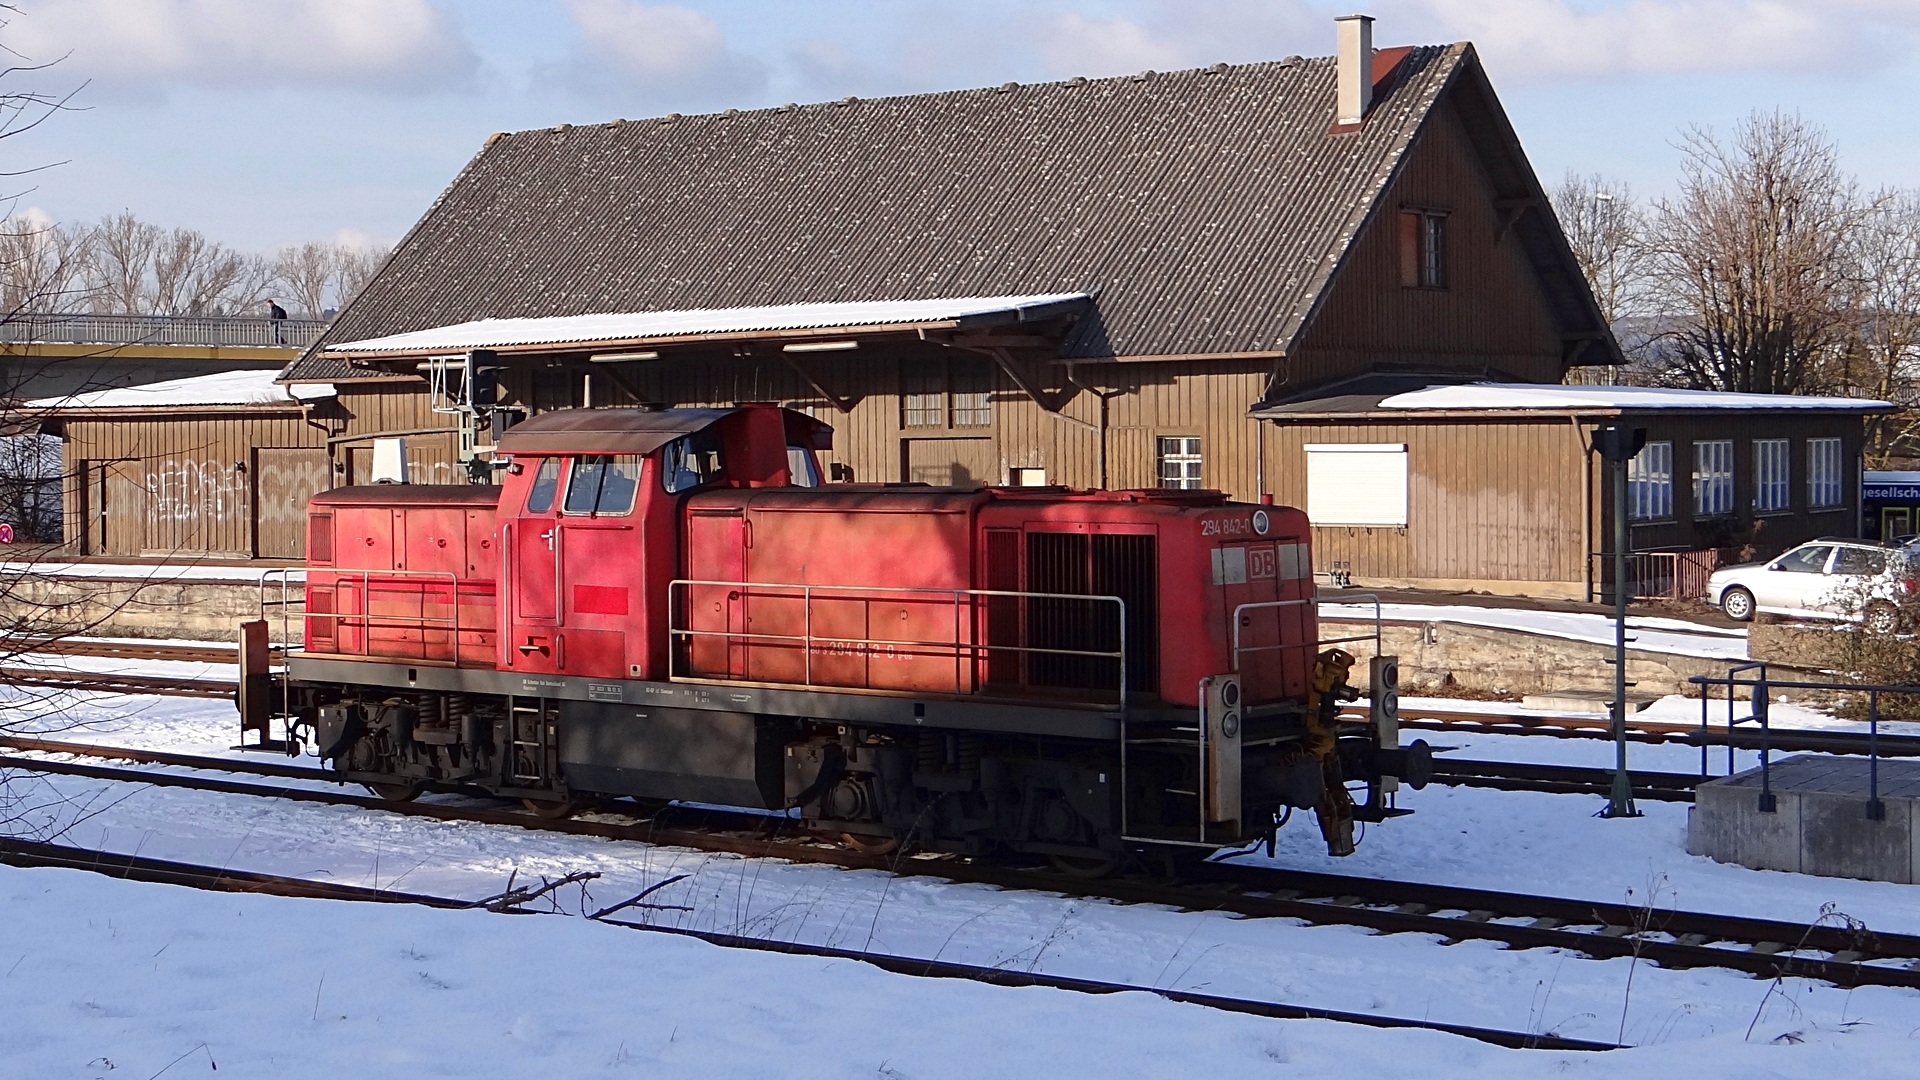
transport, rail transport, train, land vehicle, vehicle, locomotive, snow, rolling stock, winter, track, railroad car, train station